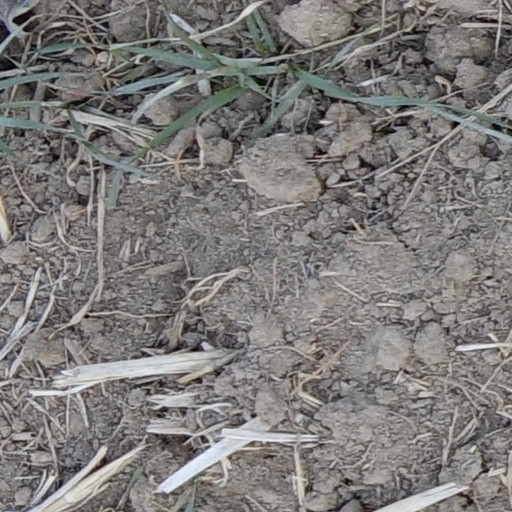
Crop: wheat